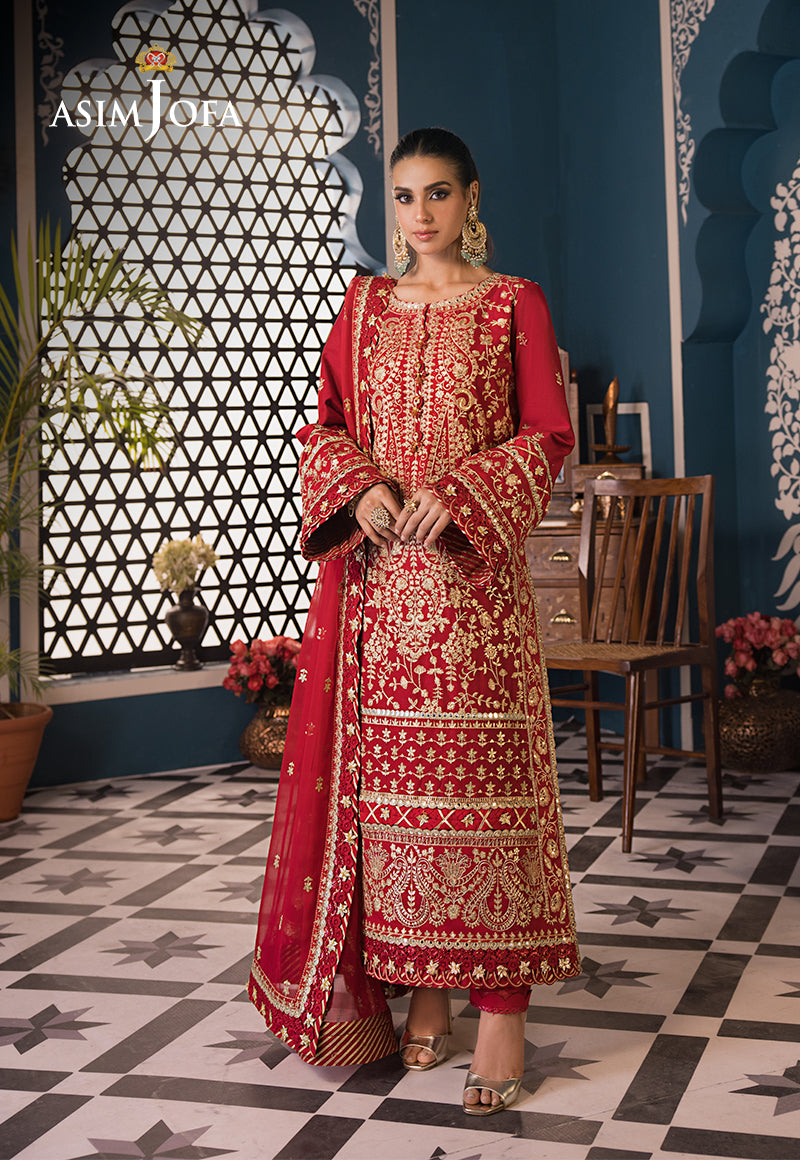
red gold embroidered salwar suit